History of the Acadians

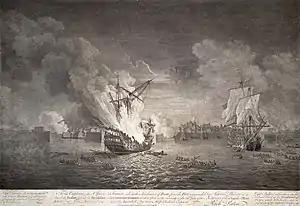
Siege of Louisbourg (1758)

The Treaty of Breda, signed 31 July 1667, returned Acadia to France. A year later, Marillon du Bourg arrived to take possession of the territory for France. The son of LeBorgne, Alexandre LeBorgne, was named provisionary governor and lieutenant-general of Acadia. He married Marie Motin-La Tour, the eldest child of the marriage between La Tour and d'Aulnay's widow.